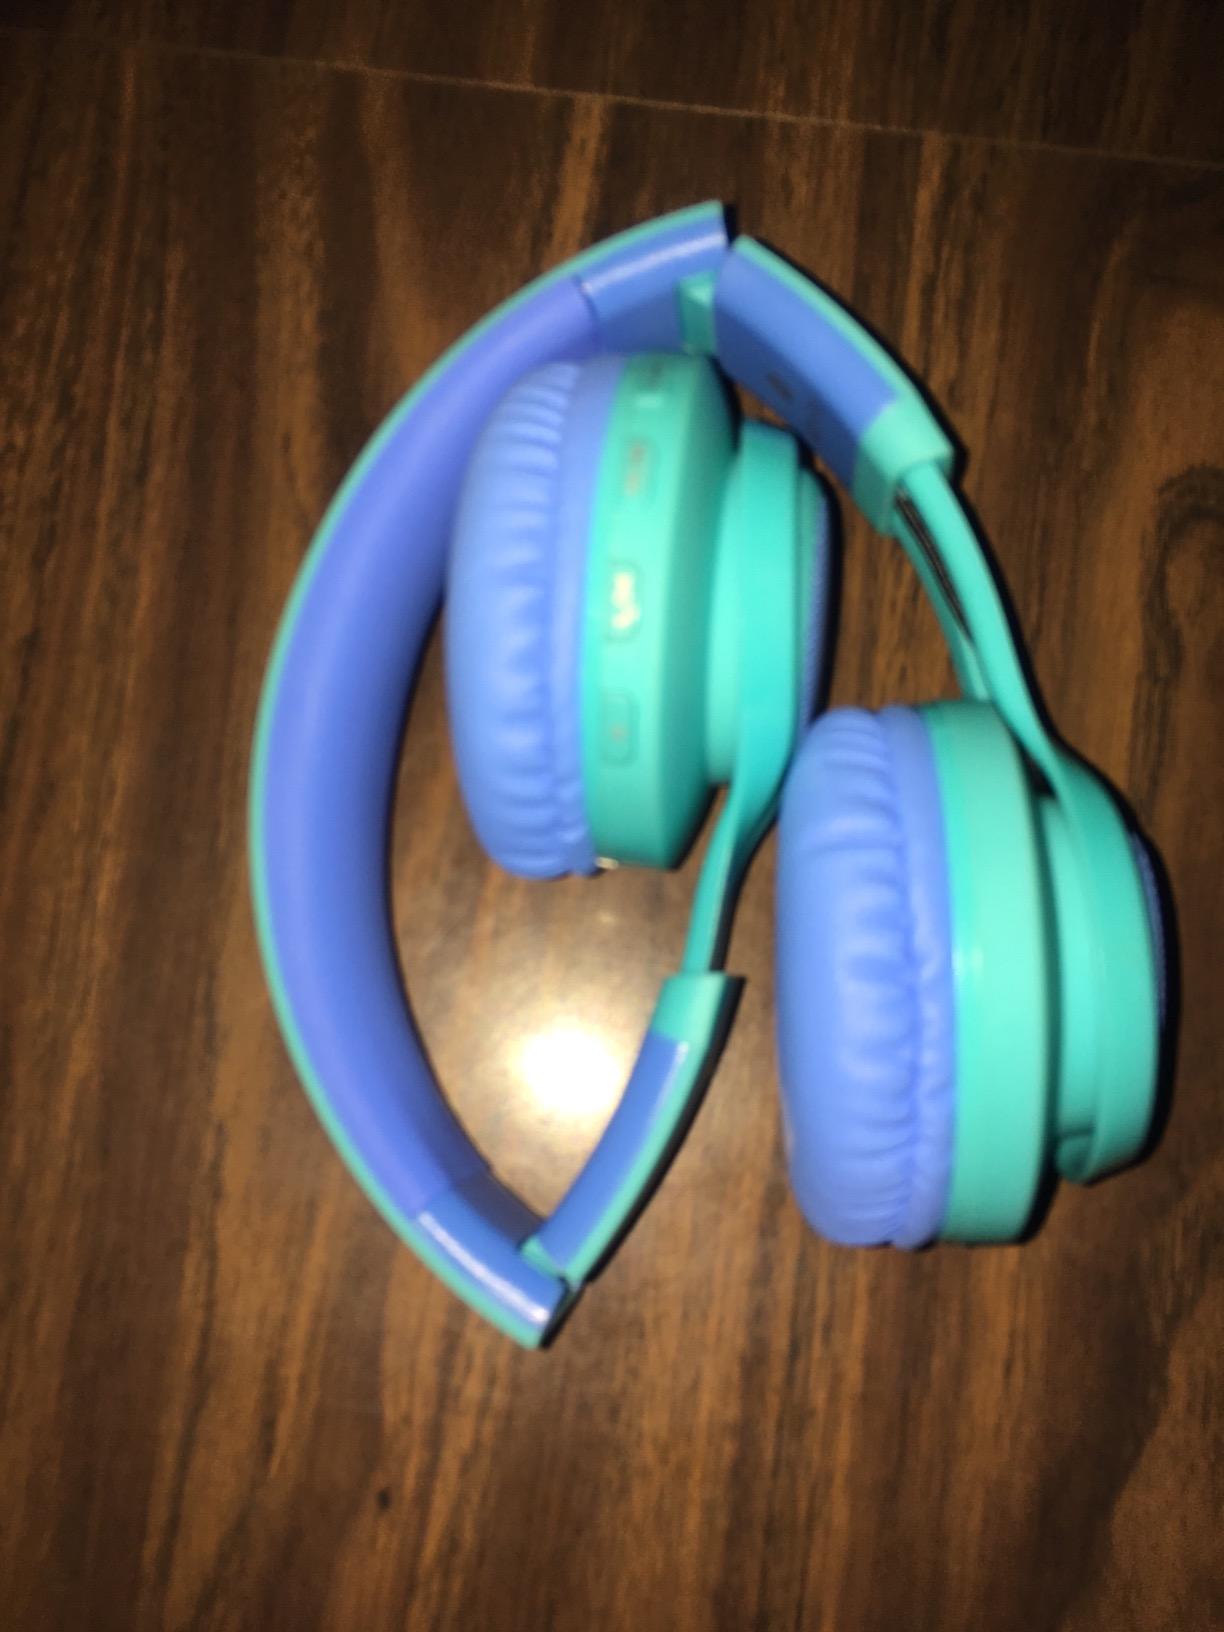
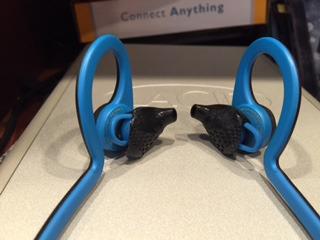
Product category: headphones
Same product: no